Hjalmar Siilasvuo

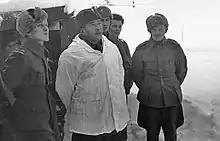
General Hjalmar Siilasvuo in 1939

During the Finno-Soviet Winter War of 1939–1940, Siilasvuo was in charge of the Finnish forces in the region of Suomussalmi. The initially approximately brigade-sized formation under his command eventually grew to a size where it was reorganized as the 9th Division. The Battle of Suomussalmi, as the actions in the region came to be known, resulted in the shattering of the Soviet 163rd Rifle Division which had been encircled in Suomussalmi, as well as the destruction of the Soviet 44th Rifle Division, which was attempting to reinforce the 163rd Division, in the Battle of Raate Road. The defense of Siilasvuo's forces prevented the Soviet 9th Army from reaching Oulu, which would have resulted in the bisection of Finland into two separate theatres of operation. Siilasvuo's forces were still engaged in the Battle of Kuhmo when the war ended.